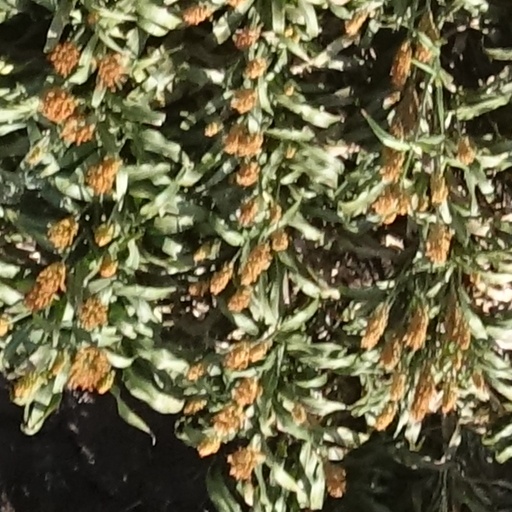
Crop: sorghum